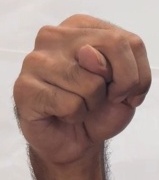
ASL sign: N